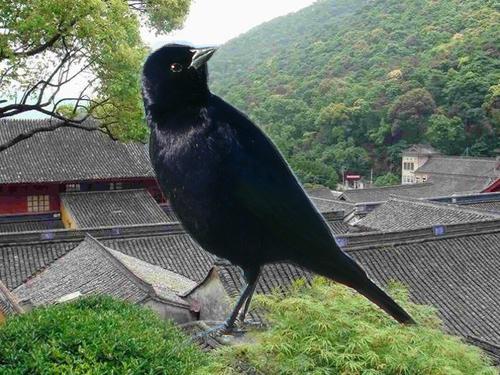
Bird species: Shiny_Cowbird
Bird type: landbird
Background: land